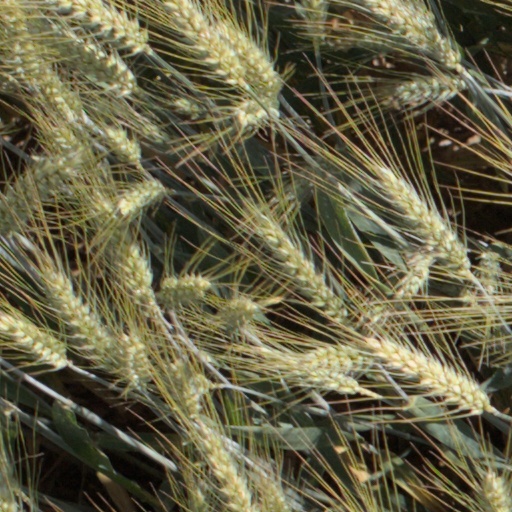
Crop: wheat